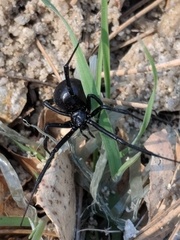
Species: Lactrodectus_hesperus